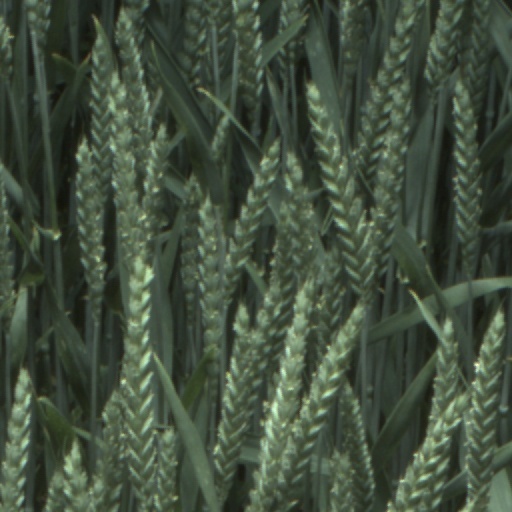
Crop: wheat